Electric Six

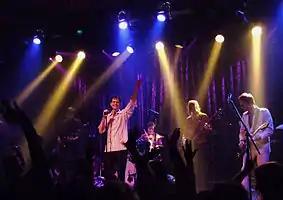
Electric Six performing in October 2007

Electric Six is an American rock band formed in Detroit in 1996. They are known for combining elements of rock, disco, garage rock, metal, new wave, and punk rock. Since achieving widespread recognition in 2003 with the singles "Danger! High Voltage" and "Gay Bar", they have released 20 studio albums, two rarities albums, one live album and one live DVD. Each band member is given a unique stage name; the line-up has undergone changes over the years; co-founder, lead vocalist, and primary songwriter Dick Valentine has been the only constant member. The current line-up consists of Valentine, lead guitarist Johnny Nahinal, keyboardist Tait Nucleus?, rhythm guitarist Herb S. Flavourings, drummer Dr. Jay and bassist Rick Schaple.